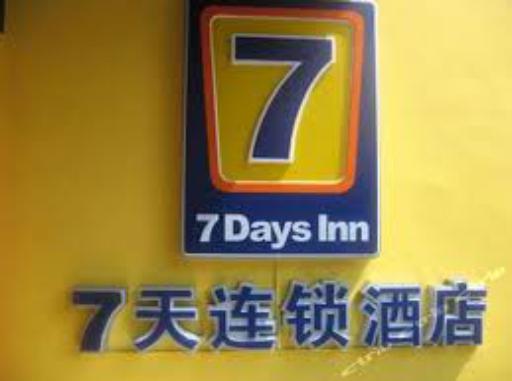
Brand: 7Days Inn
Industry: Others